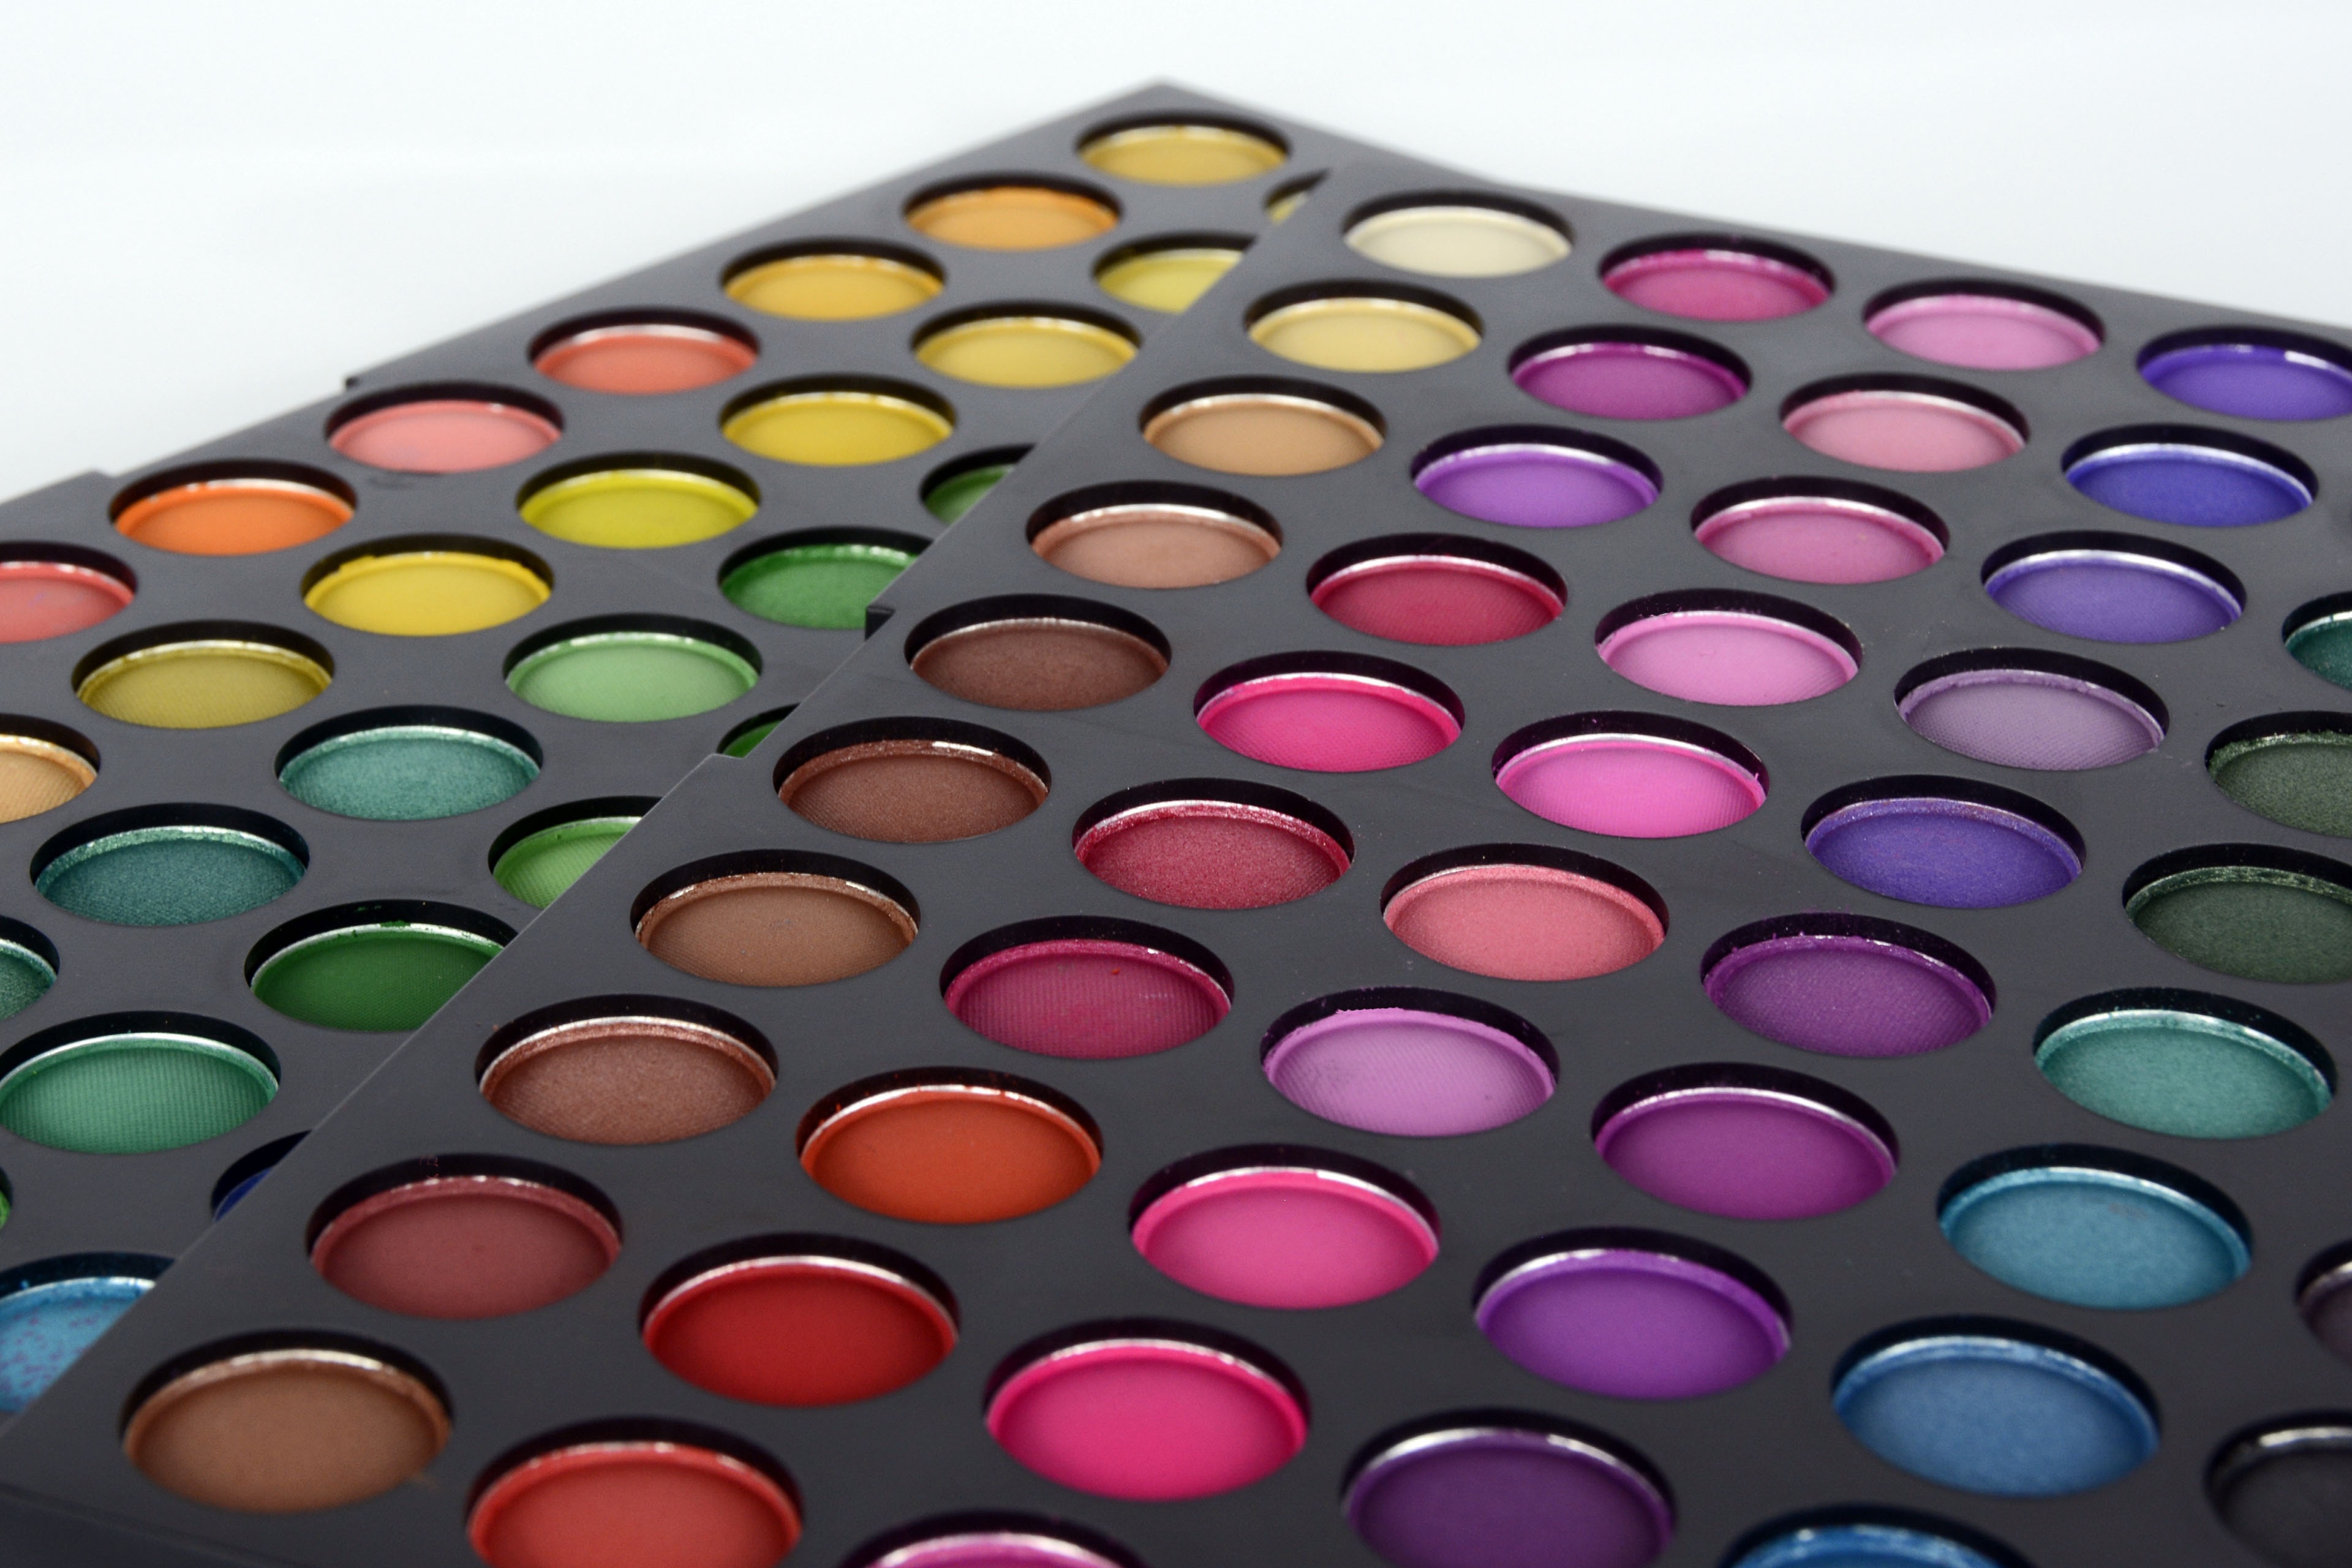
female, color, colorful, circle, make up, human body, face, art, eye, new, beauty, organ, shape, cosmetics, about, eye shadow, color palette, color picker